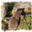
Label: shrew